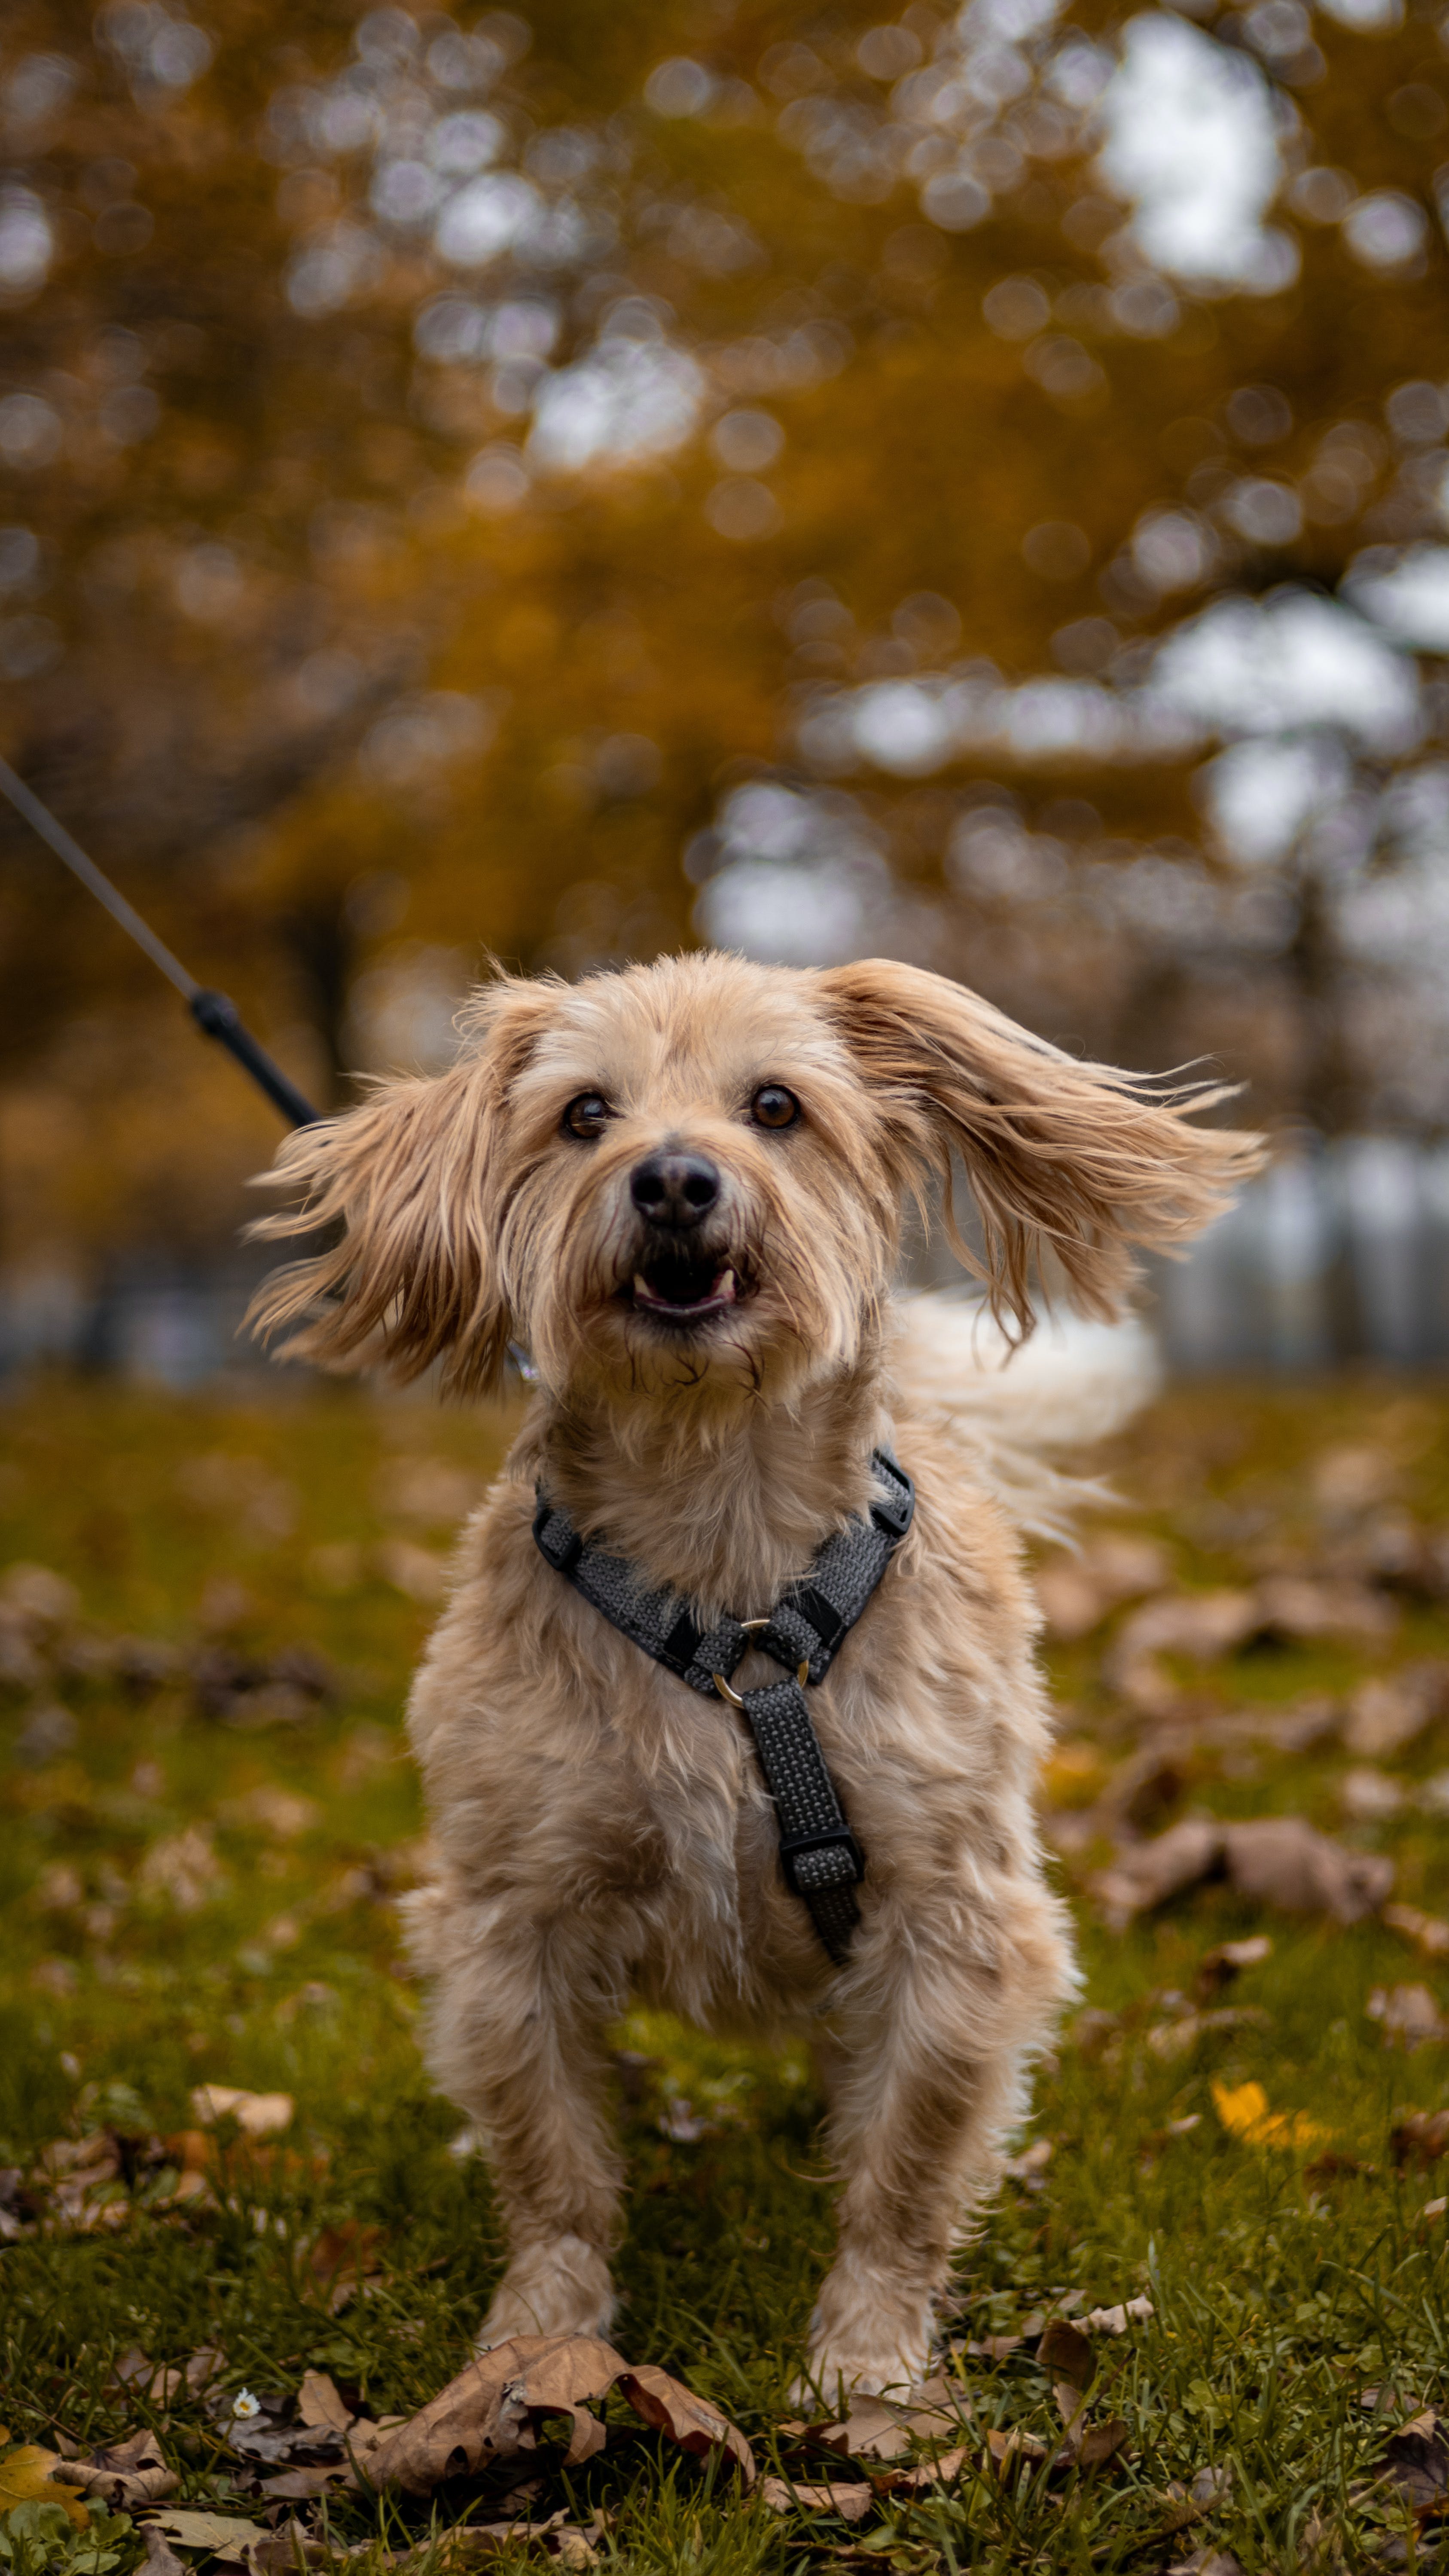
dog, dog breed, carnivore, companion dog, snout, terrier, sporting group, canidae, tail, grass, fur, liver, small terrier, water dog, working animal, dog collar, terrestrial animal, Working terrier, working dog, hunting dog